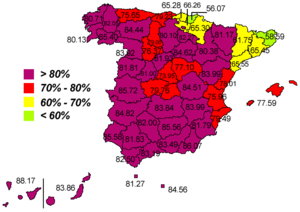
L'article 92 de la Constitution espagnole de 1978 prévoit que les décisions politiques d'une importance particulière pourront être soumises à tous les citoyens par la voie d'un référendum consultatif. Le parlement doit ensuite se prononcer.